Oaklands Park, South Australia

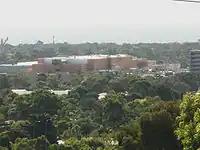
Westfield (Marion), one of Adelaide's major suburban malls

Oaklands Park is a southern suburb of Adelaide, South Australia in the City of Marion. The Marion Shopping Centre is a major feature of the suburb.